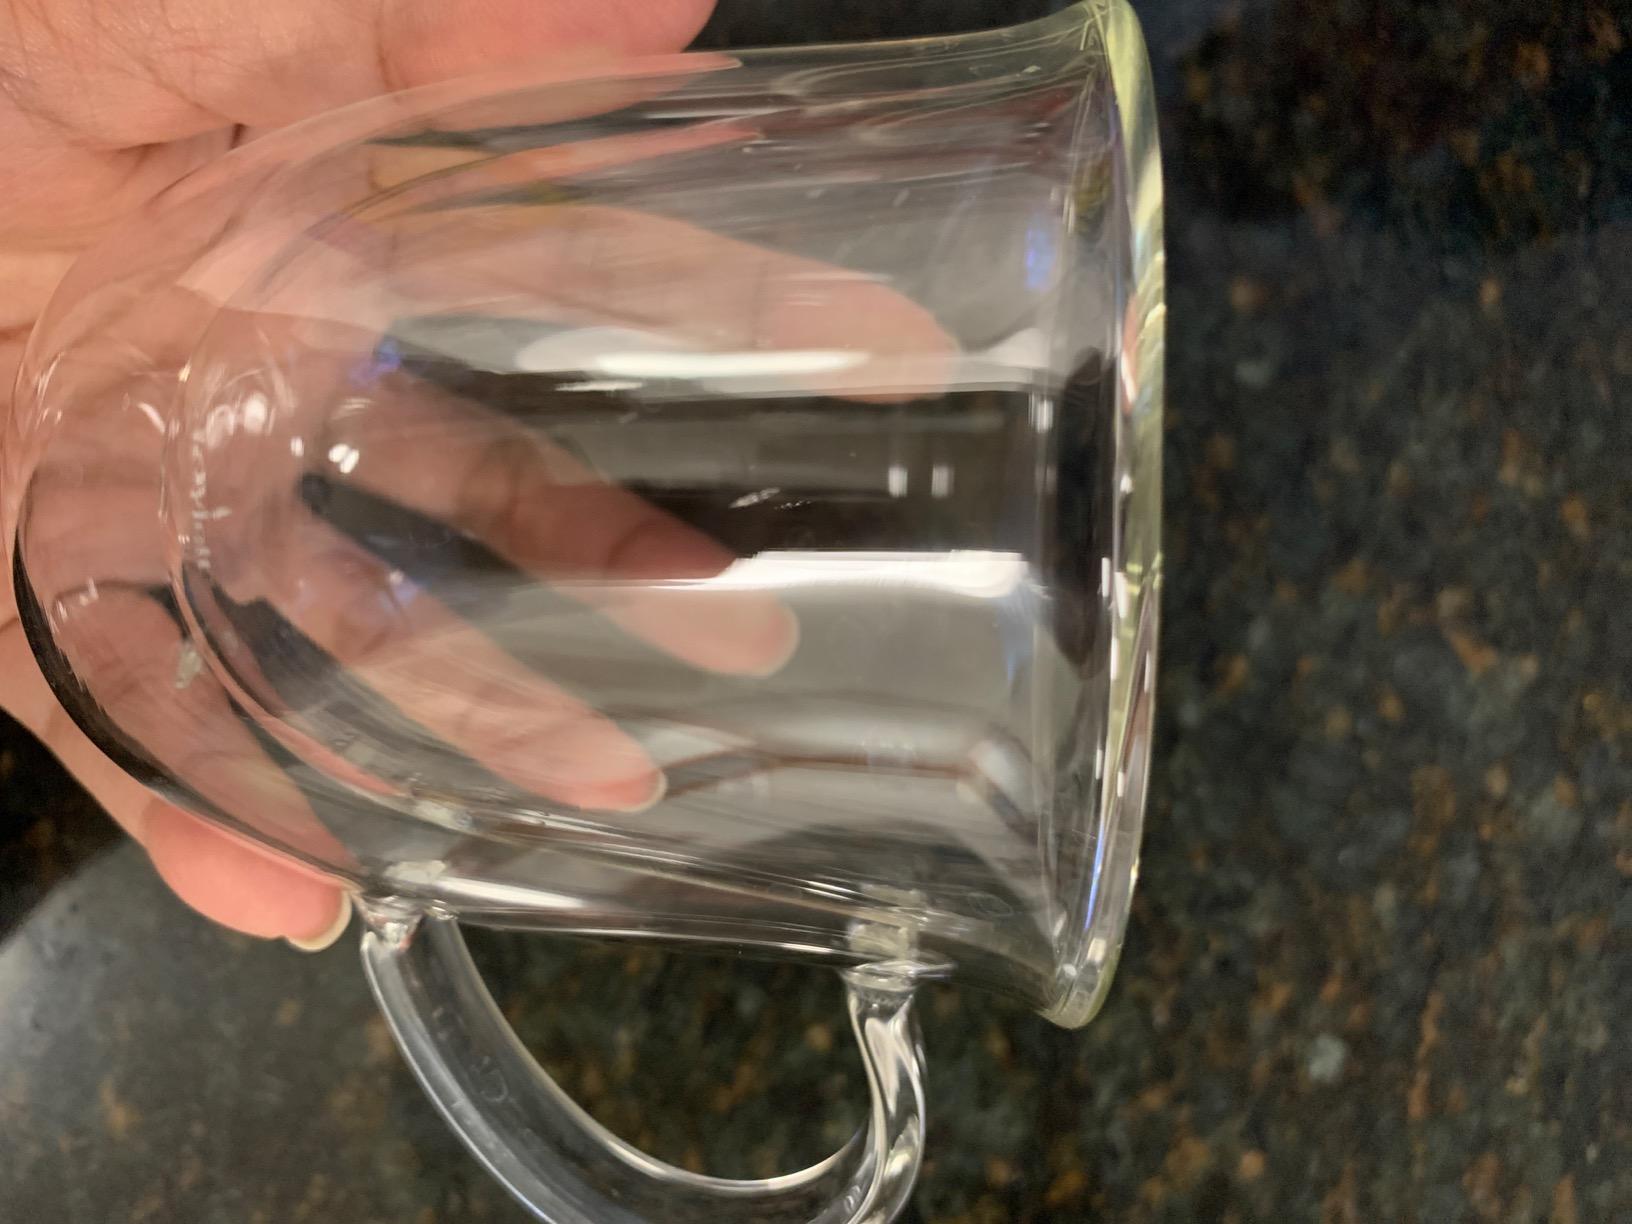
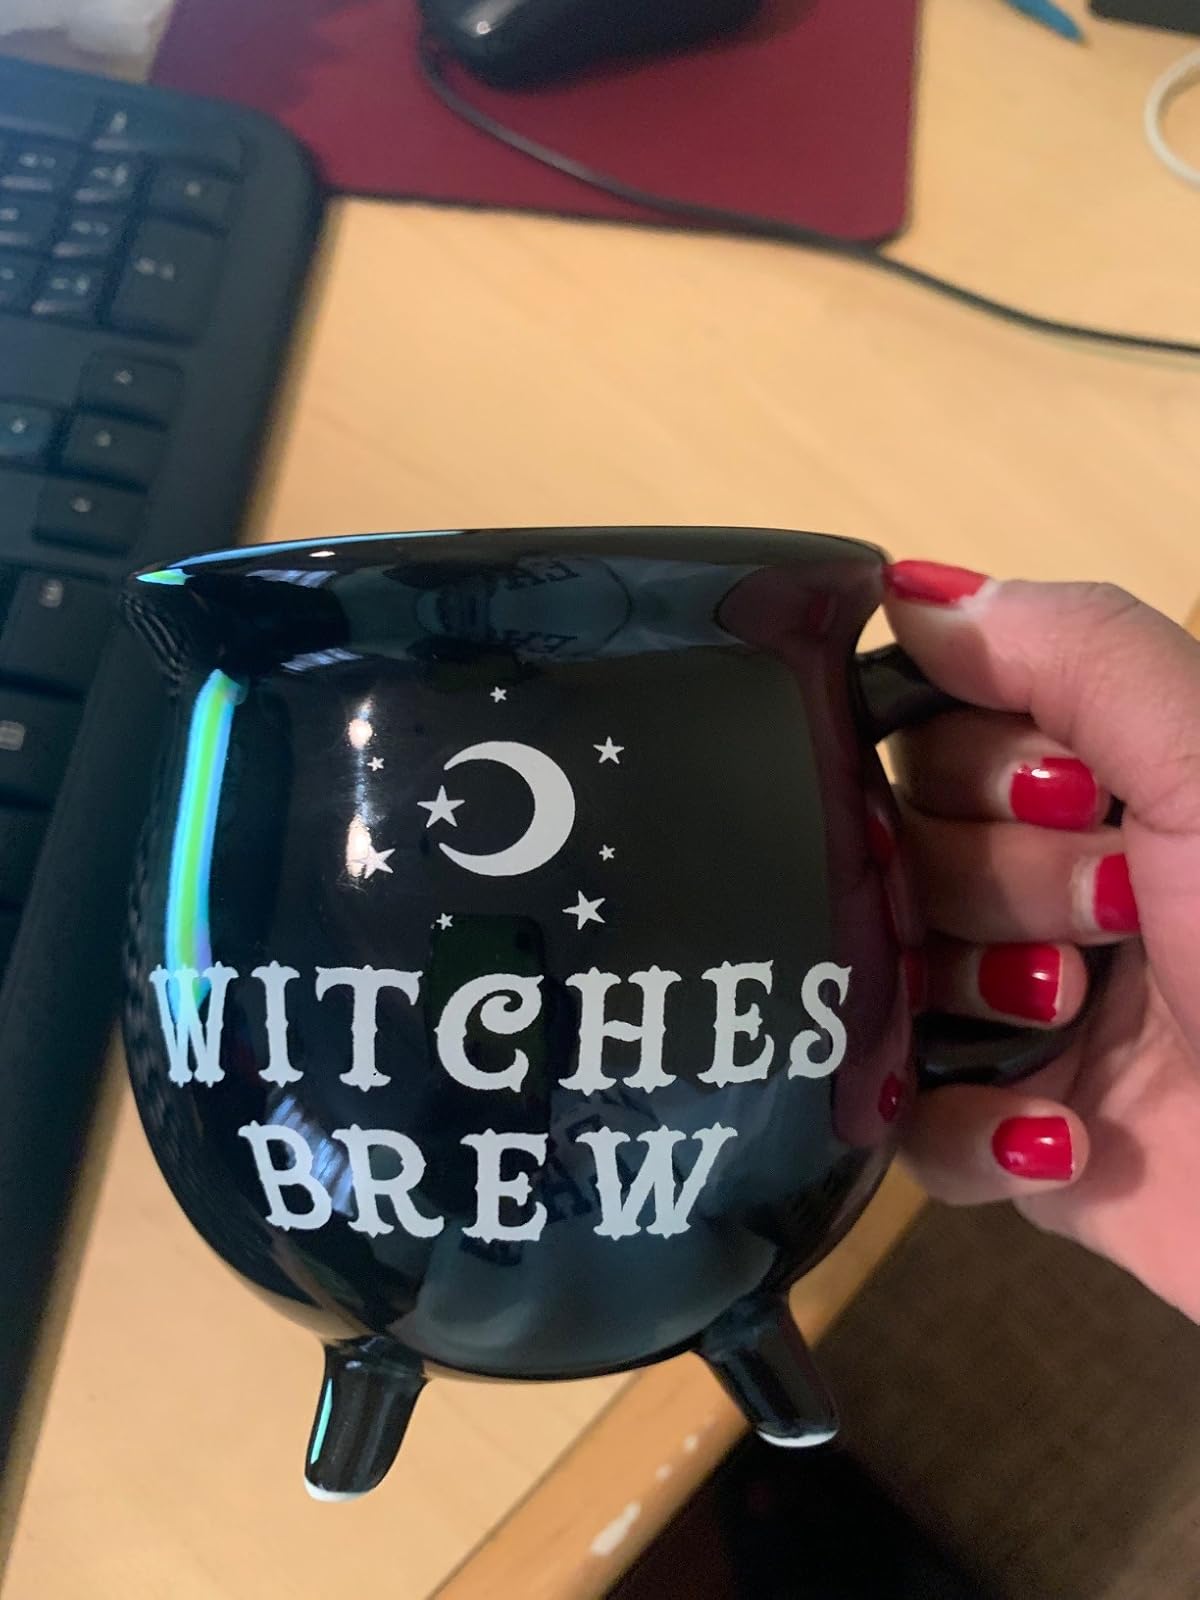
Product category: items_mug
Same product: no